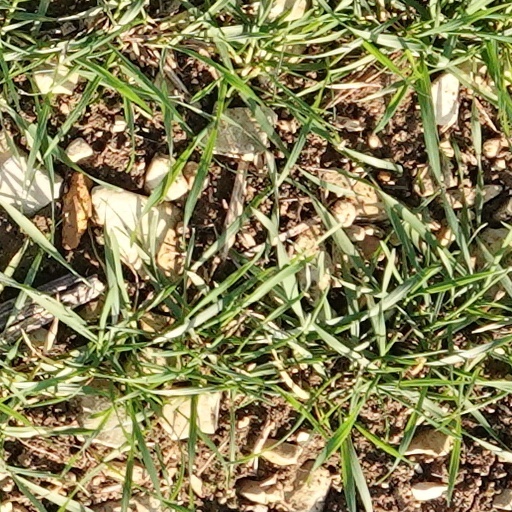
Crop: wheat